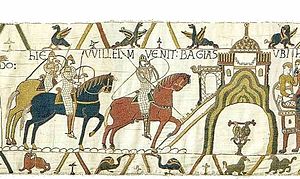
Bayeux-tapetet / Dansk oversættelse af den latinske tekst
Bayeux-tapetet [bajø] er et 70 meter langt vægtæppe broderet med uldgarn på hørlærred. Det illustrerer normanneren Vilhelm Erobrerens erobring af England, da han vandt over Harold Godwinson i Slaget ved Hastings i 1066. Bayeux-tapetet blev sandsynligvis fremstillet på ordre af biskop Odo af Bayeux, Vilhelms halvbror og vicekonge i England, og er muligvis fremstillet i England. Det er et af ganske få tapeter, som har overlevet tidens tand, nok fordi det lå sammenrullet i en lufttæt blykasse og kun blev ophængt i domkirken i byen Bayeux i Normandiet ved særlige lejligheder.